Daniel Akaka

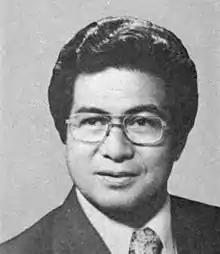
Akaka in 1977, during his first term in Congress

Akaka was first elected to the United States House of Representatives in 1976 to represent , comprising all of the state outside the city of Honolulu. He was reelected seven times, all by wide margins; apart from 1986, when he obtained 76%, he never received less than 80 percent of the vote.